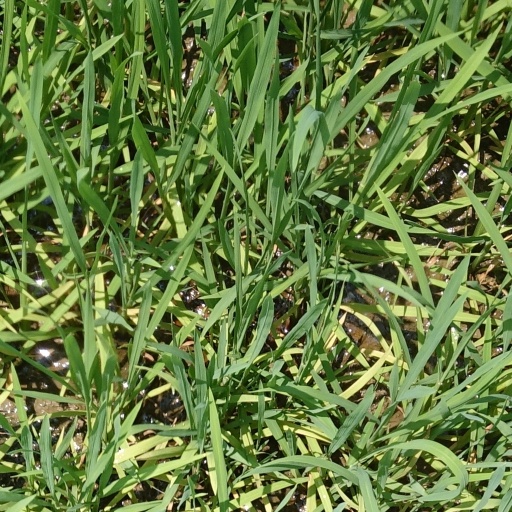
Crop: rice